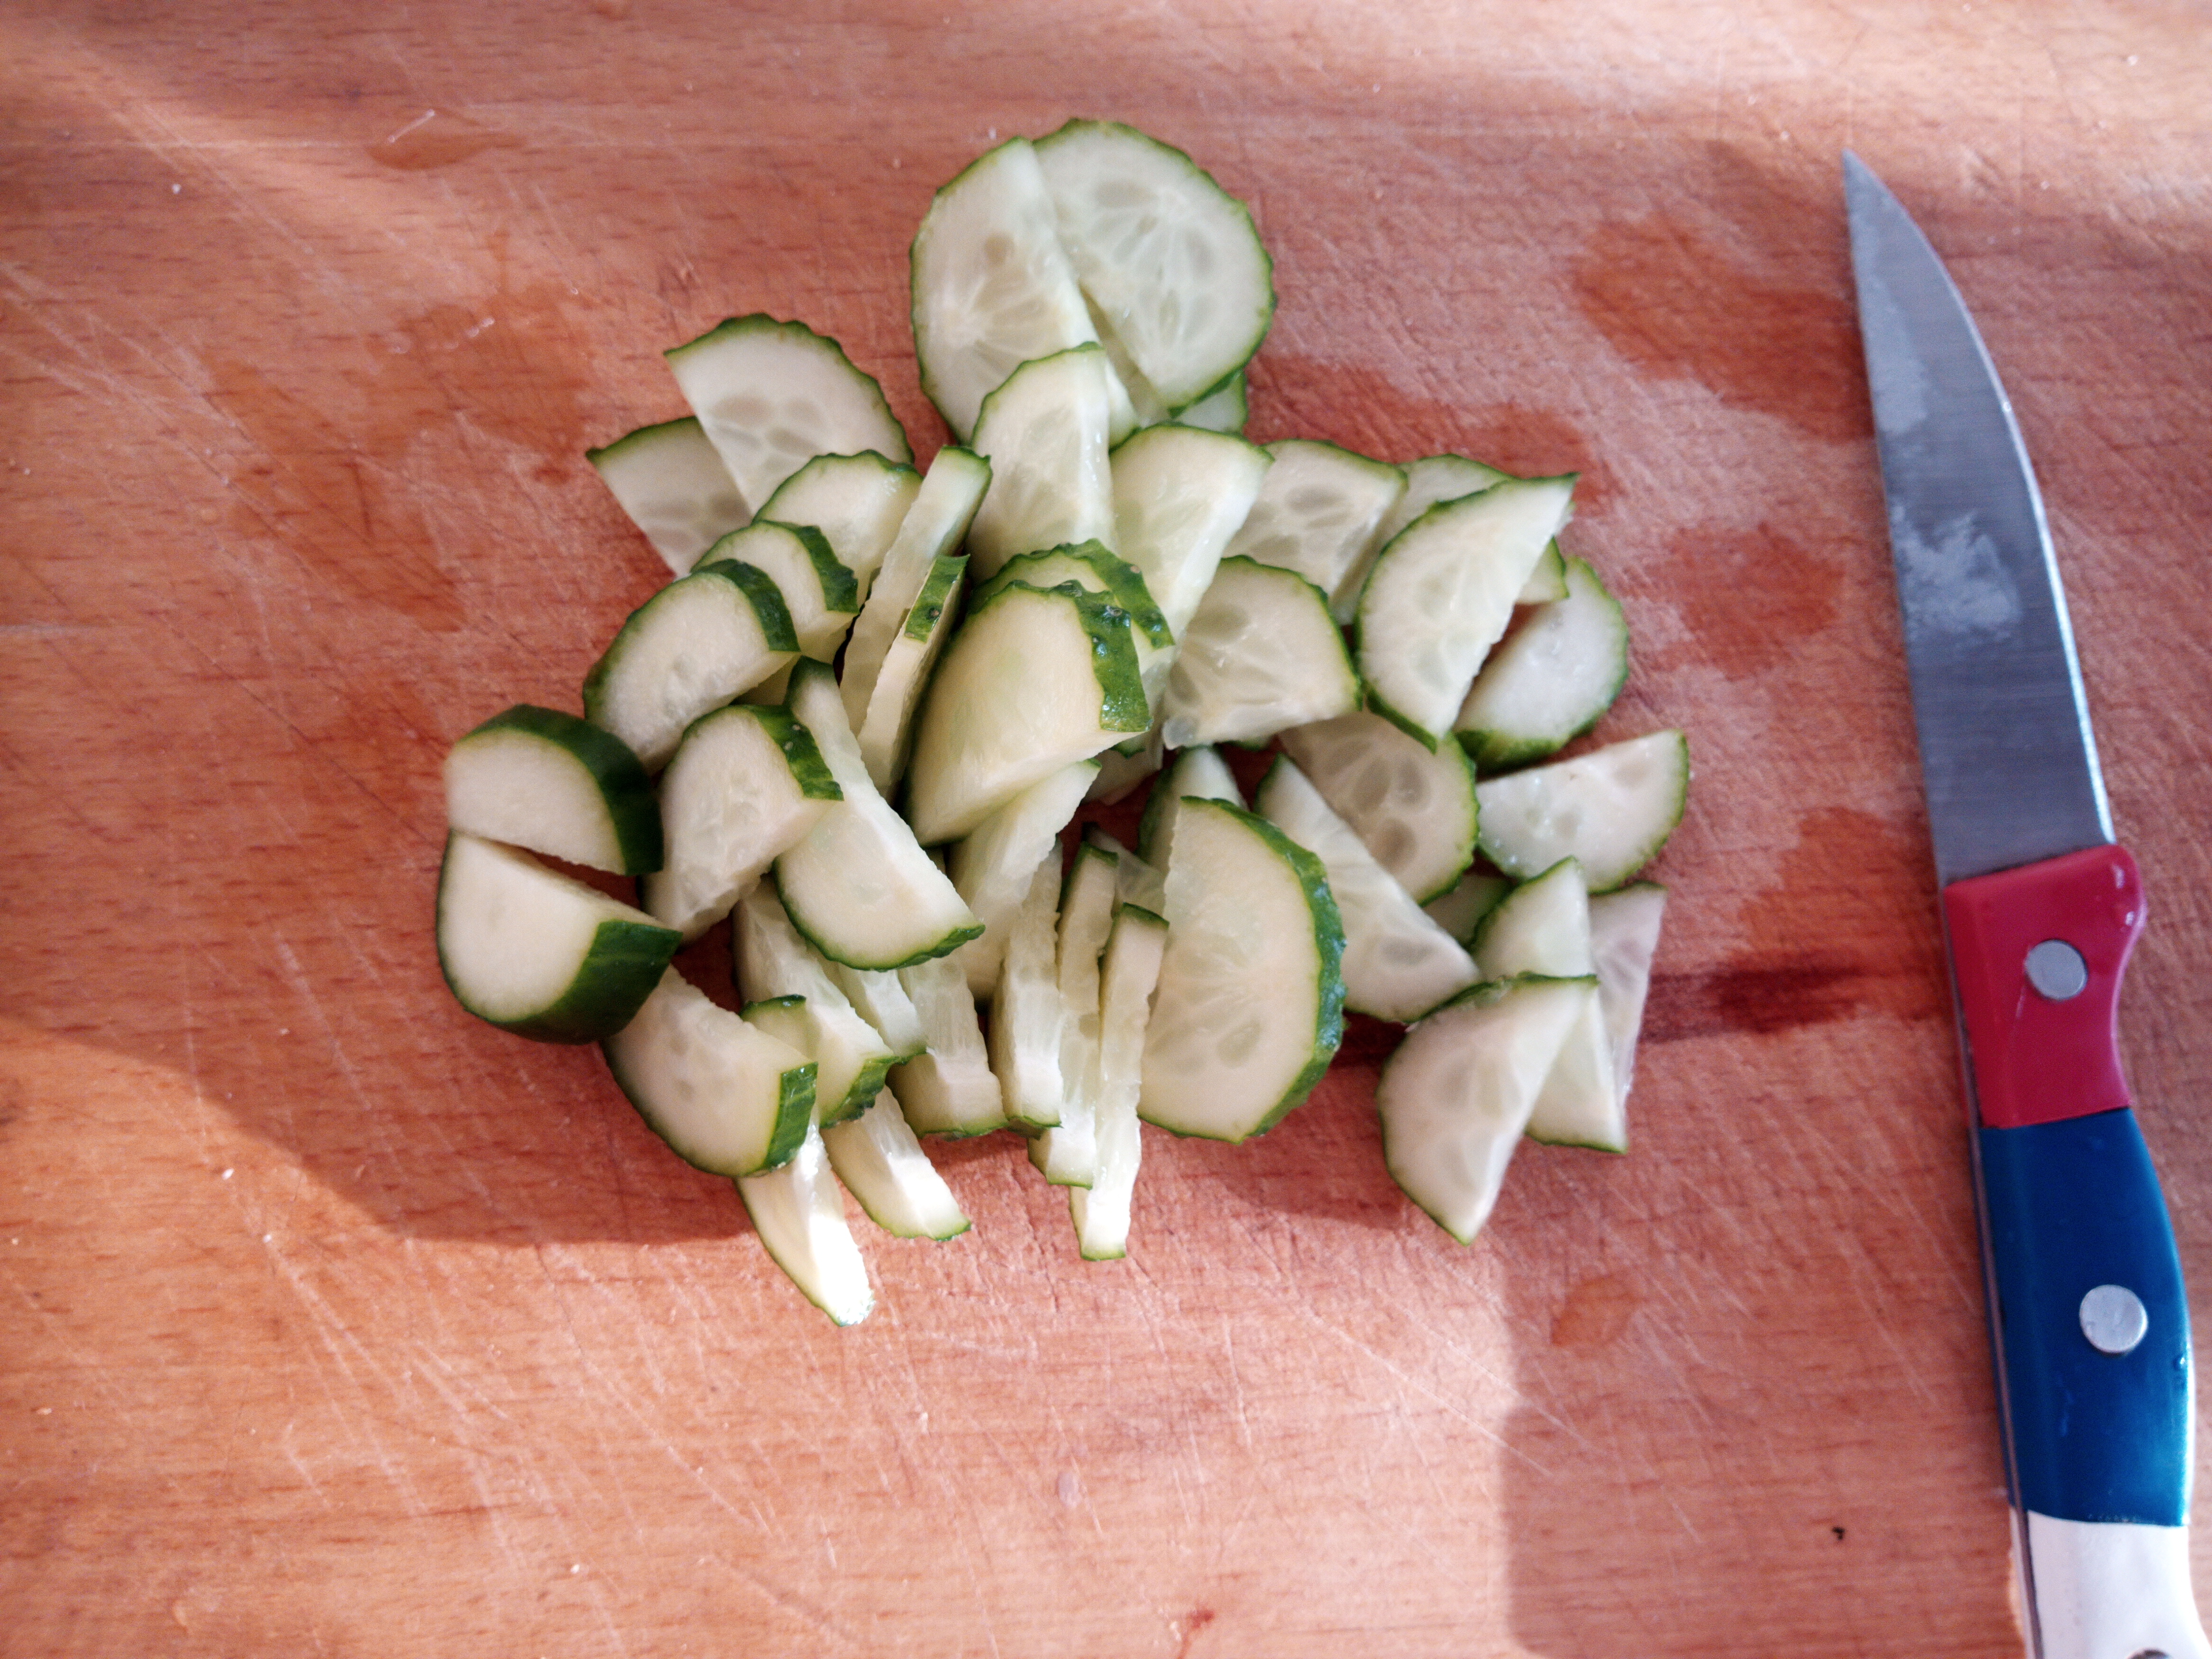
food, board, sliced, products, plate, salad bowl, cucumbers, knife, dish, ingredient, zucchini, vegetable, cuisine, produce, plant, cutting board, vegan nutrition, vegetarian food, squash, recipe, cucumber